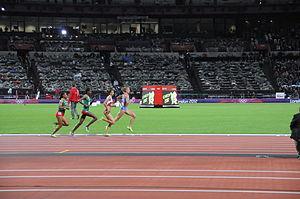
Course du 3000m steeple des JO de Londres. Sofia Assefa, Habiba Ghribi, Hiwot Ayalew, Yuliya Zaripova
L'épreuve du 3 000 mètres steeple féminin aux Jeux olympiques de 2012 a eu lieu le 4 août pour les séries et le 6 août pour la finale dans le Stade olympique de Londres.